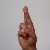
The image shows a hand gesture representing the letter 'R' in Indian Sign Language.